Baltic Finnic paganism

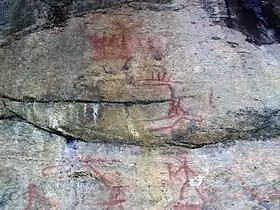
Rock painting at Astuvansalmi, showing elk, humans and a boat.

Ilmarinen is a major deity and former chief deity, in the form of a sky deity in Baltic Finnic paganism, alongside the Proto-Uralic religion until his replacement as the chief deity. Ilmarinen may have [possibly] also been a thunder deity under the name "Ilmaričče." Other names for Ilmarinen are "Ilmorinen" and "Ilmollini", as found from runes. Ilmarinen is also described in the pagan faith as the forger of the firmament, aurora borealis and the colors of the morning and evening. Ilmarinen was said to have the achievements of inventing iron and "" according to folklore.